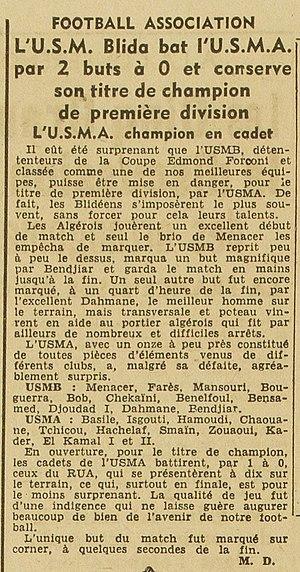
USM Blida Champion de Première Division
L'Union Sportive de la Médina de Blida, plus couramment abrégé en USM Blida, est un club algérien de football fondé en 1932 et basé dans la ville de Blida.